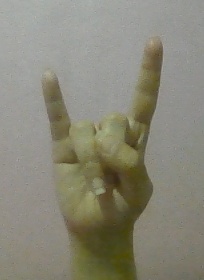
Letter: la